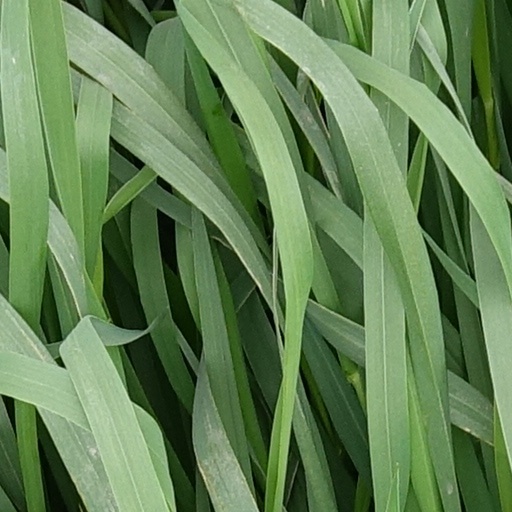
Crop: wheat